Alan Rick

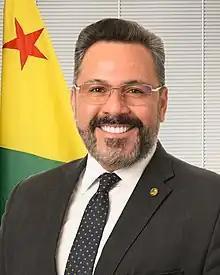
Official portrait as senator

Alan Rick Miranda (born 23 October 1976), more commonly known as Alan Rick, is a Brazilian politician as well as a journalist, and television personality. He has spent his political career representing Acre, who had served as federal deputy representative from 2015 to 2023 and as senator since 2023.